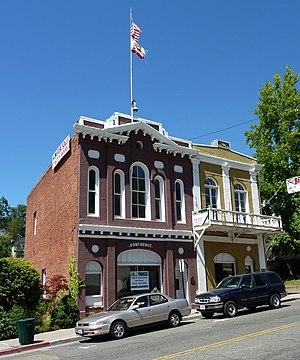
Ceci est la liste des lieux historique inscrits sur le registre national dans le comté d'El Dorado en Californie.